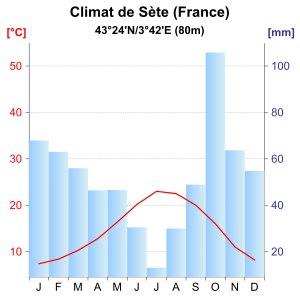
Le muscat de Mireval est un vin doux naturel produit dans le département français de l'Hérault en région Occitanie.
Agde est une commune française située dans le département de l'Hérault, en région Occitanie.